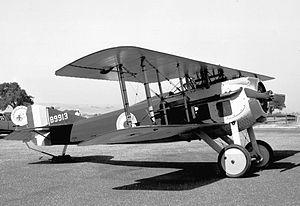
René Pierre Marie Dorme, aviateur français, né le 30 janvier 1894 à Eix-Abaucourt dans la Meuse, a été abattu aux alentours de Reims, le 25 mai 1917. Neuvième as français dans les communiqués officiels de la Première Guerre mondiale, il était surnommé « le Père », « l'Inimitable » et « l'Increvable ». Il était facilement reconnaissable à sa canne qui ne le quittait jamais.